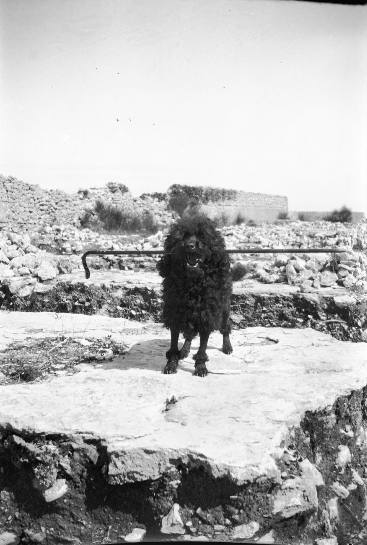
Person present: No